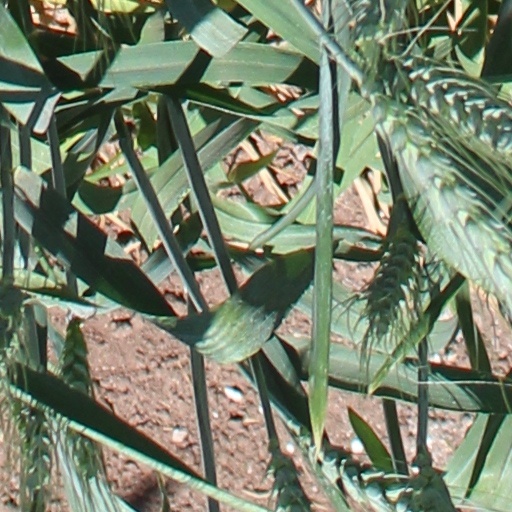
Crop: wheat